Francis Davis (poet)

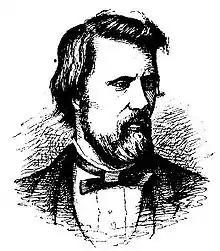
Francis Davis from "Poetry and Song of Ireland" (1887)

Francis Davis was born the son of a soldier in Ballincollig, County Cork. His father was a Presbyterian from the north of Ireland, probably near Hillsborough, County Down. His mother, Jane MacFee, whose brother Daniel had been a United Irishman, was from Belfast.